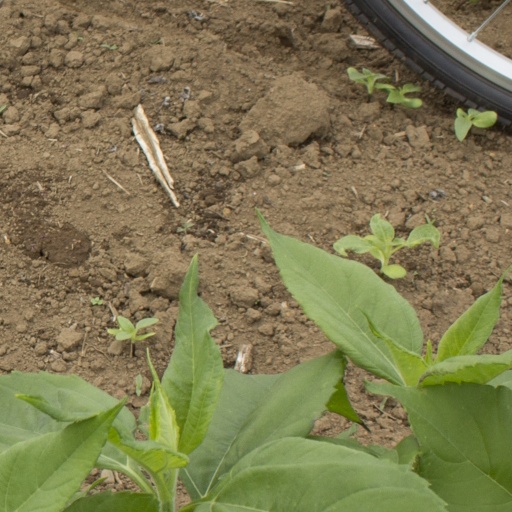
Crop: Jerusalem artichoke